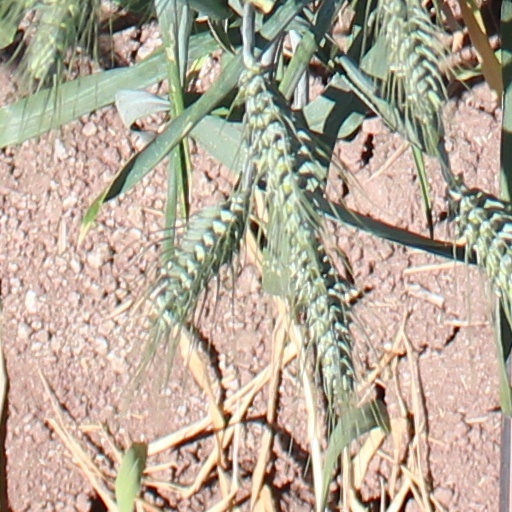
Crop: wheat